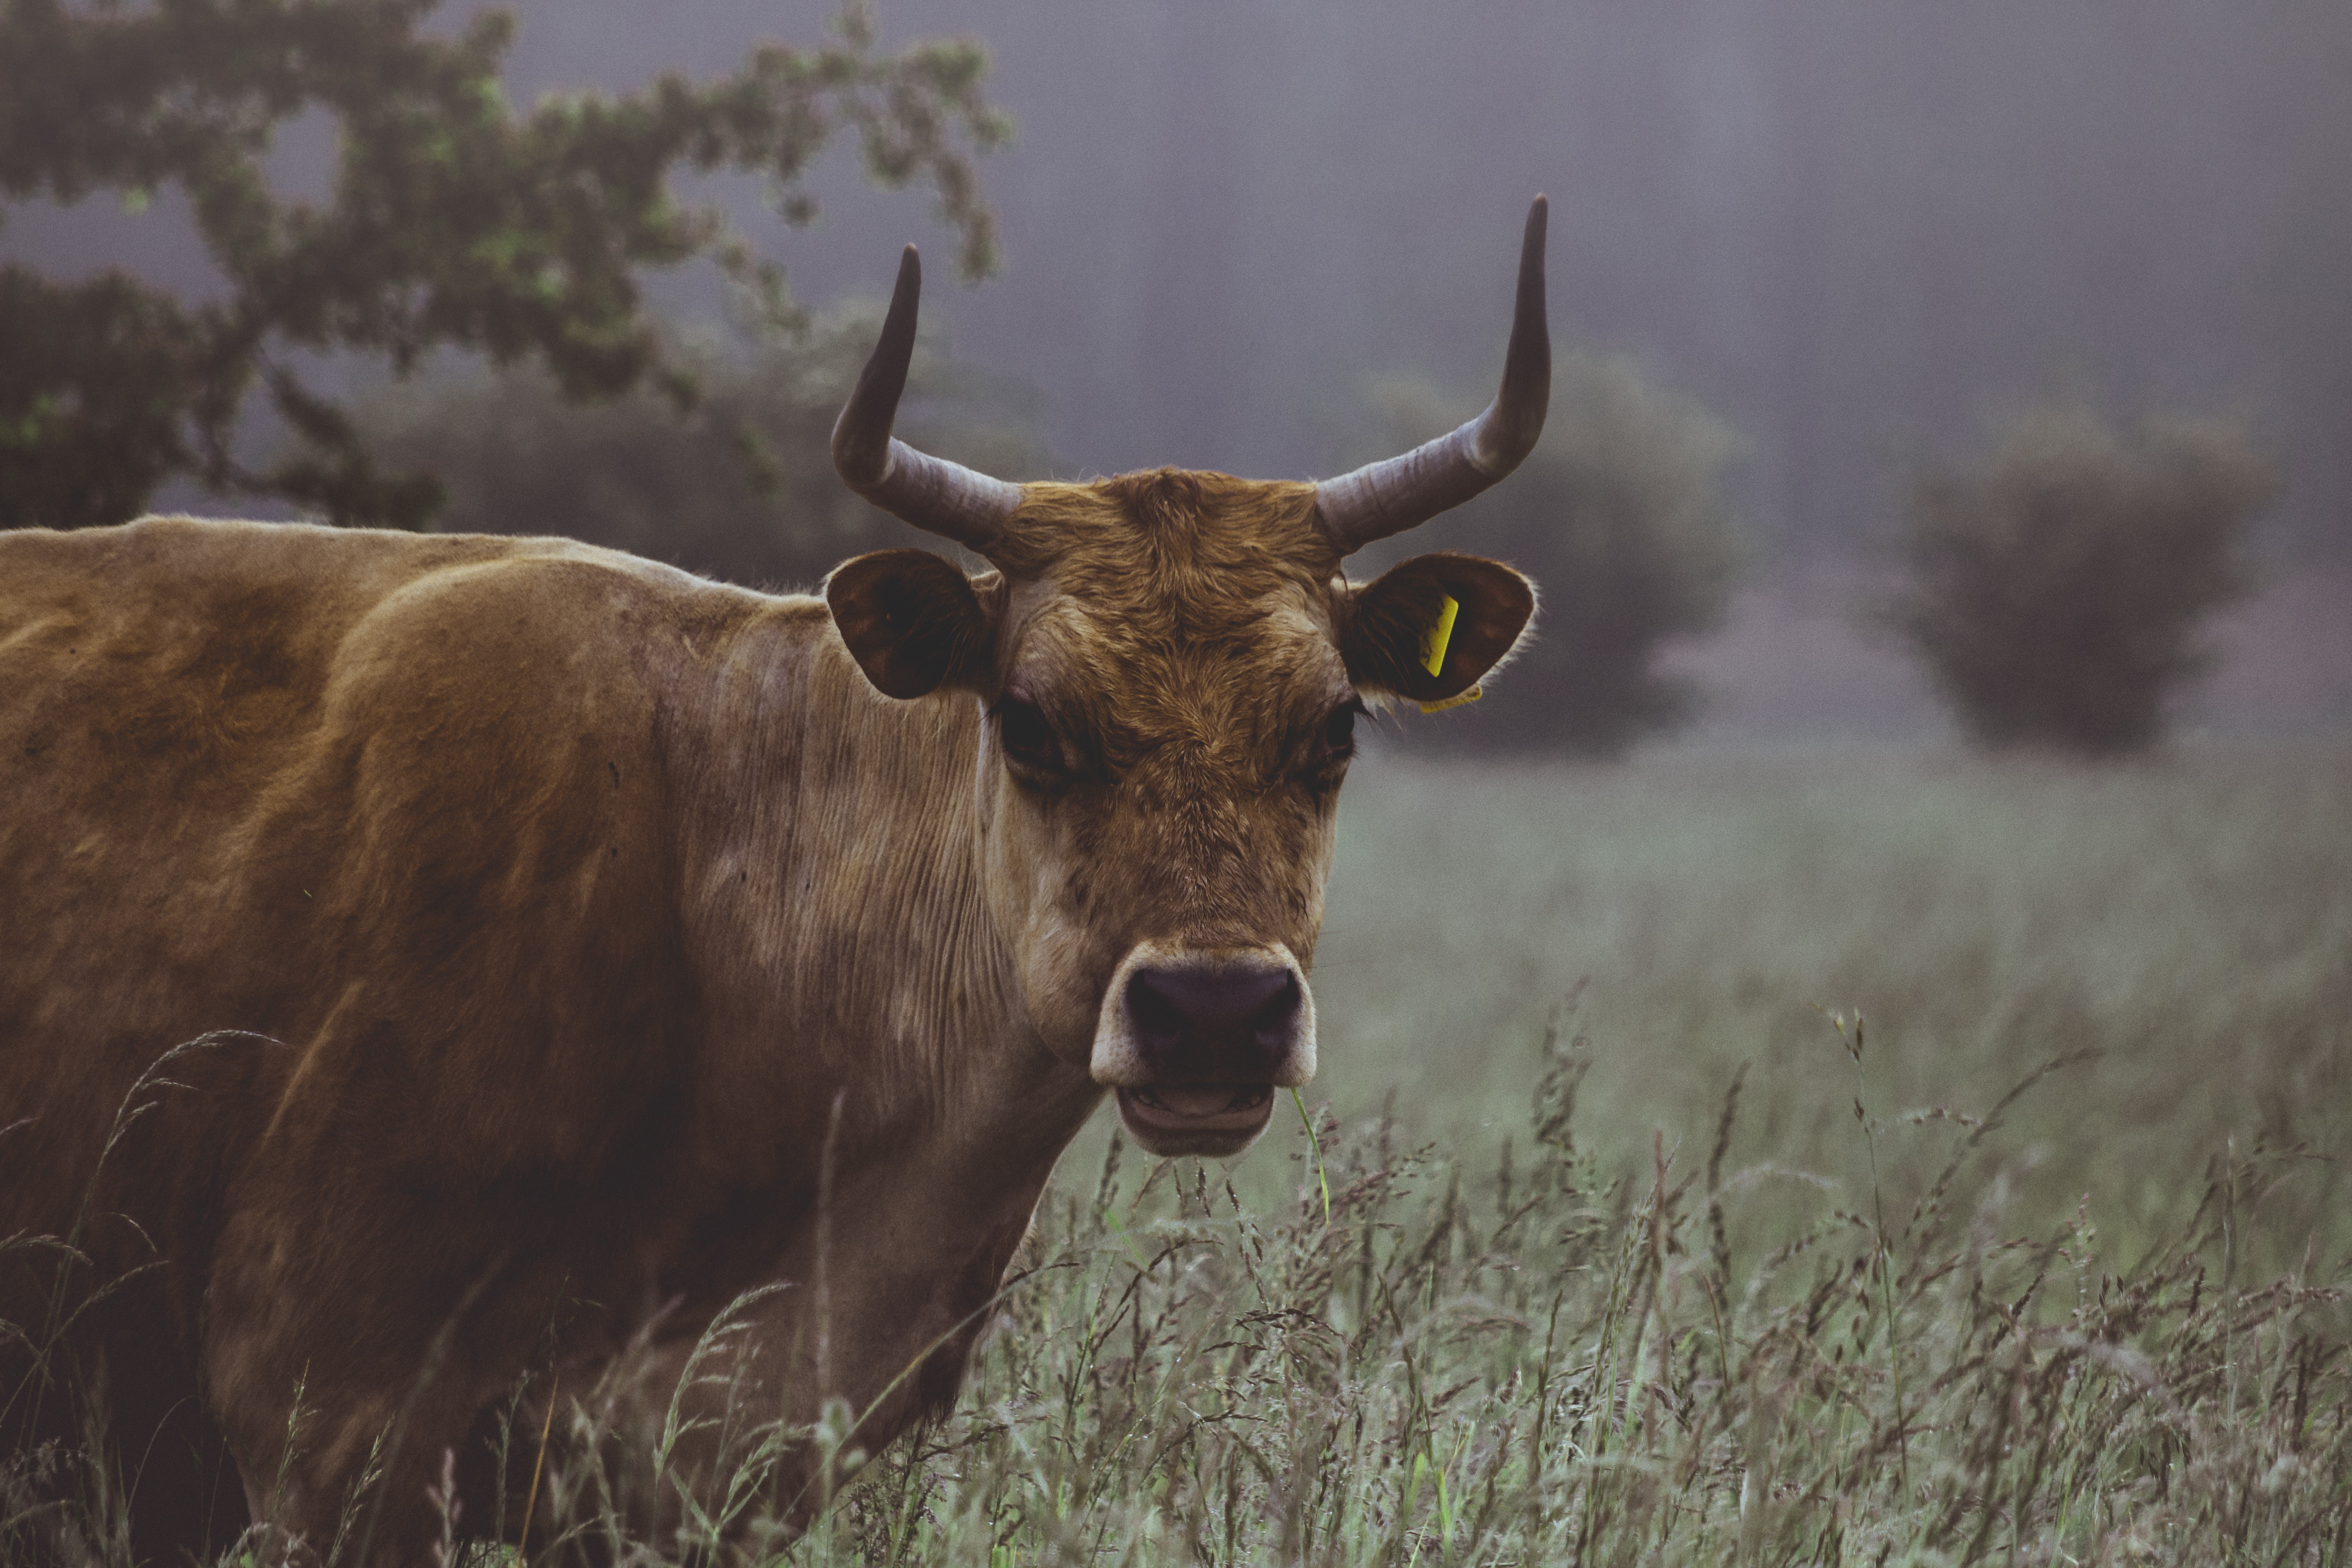
agriculture, animal, cattle, cow, farm, field, grass, grassland, grazing, horn, livestock, mammal, pasture